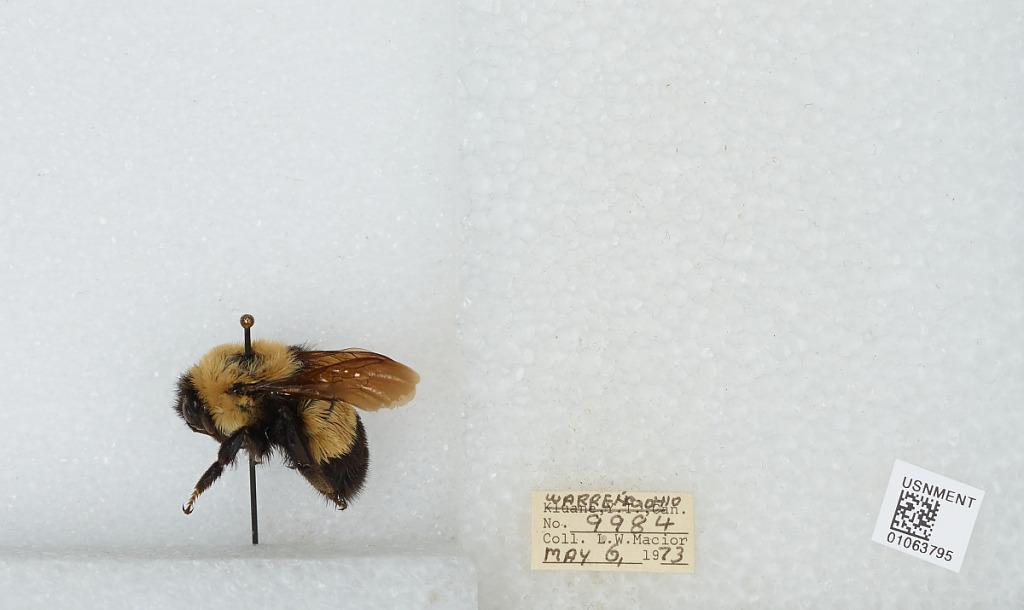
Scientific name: Bombus (Bombus) affinis Cresson
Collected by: L. Macior
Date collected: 1973-5-6
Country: United States
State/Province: Ohio
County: Warren
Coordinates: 39.4242, -84.1856